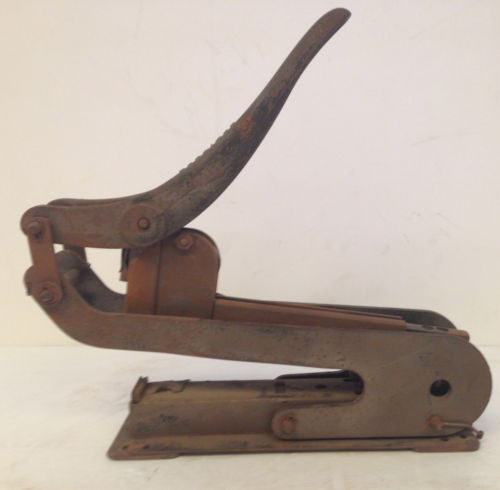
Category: stapler